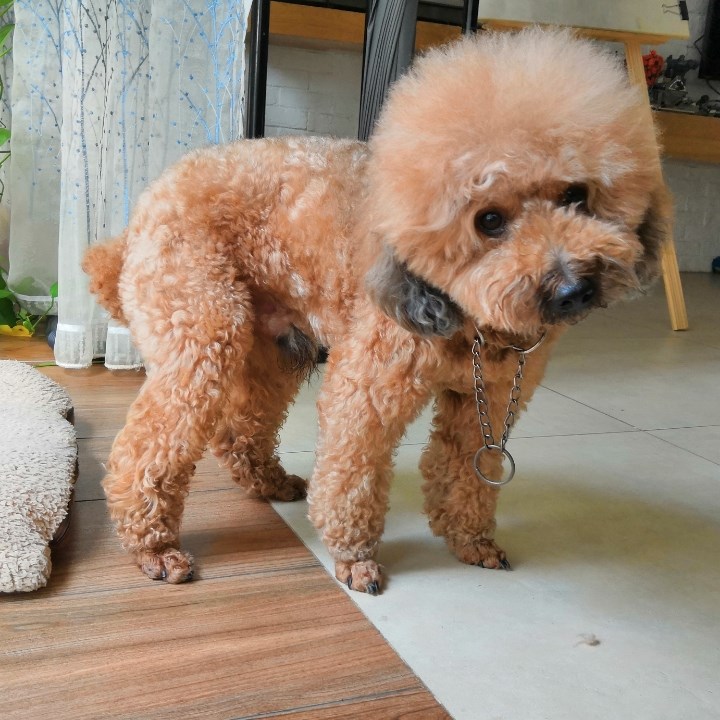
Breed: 7449-n000128-teddy